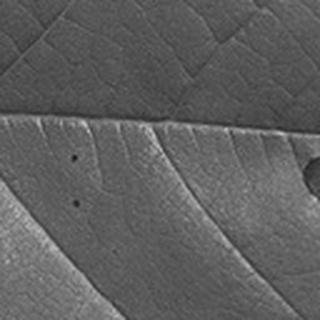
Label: cotton_target_spot